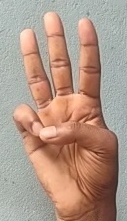
ASL sign: 6